Fallujah

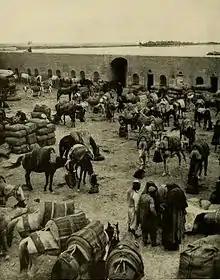

Under the Ottoman Empire, Fallujah was a minor stop on one of the country's main roads across the desert west from Baghdad.